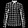
Label: Shirt